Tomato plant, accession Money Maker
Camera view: tilt-top (135 deg); turntable rotation: 330 degrees
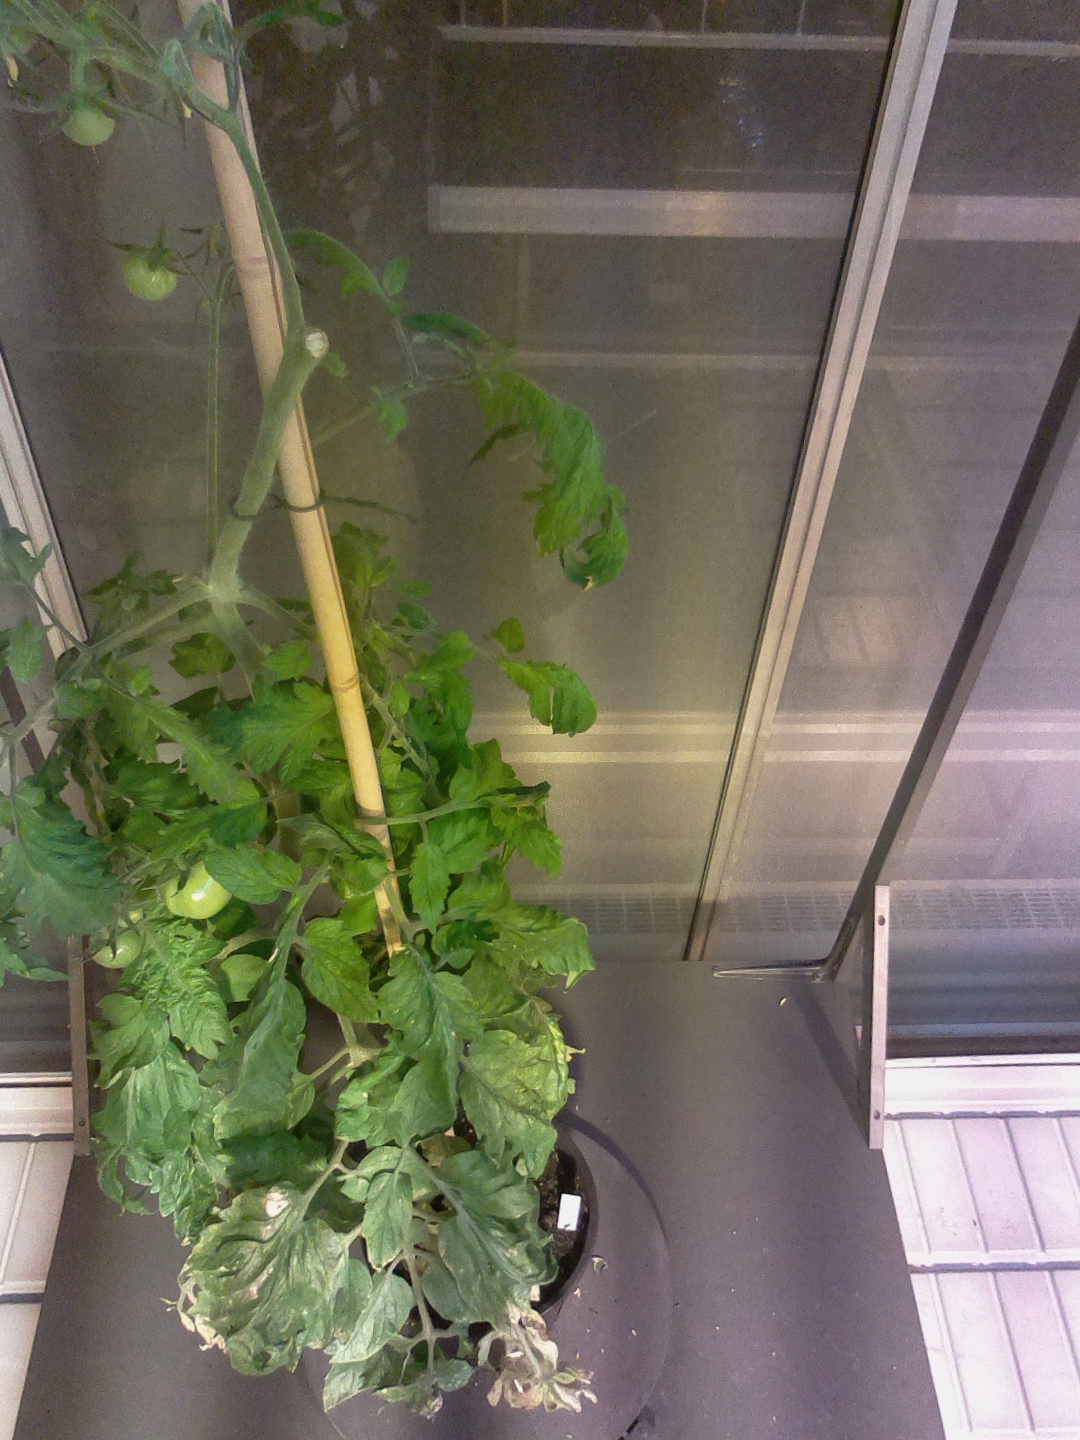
BBCH growth stage 77: 70%-80% of final fruit size